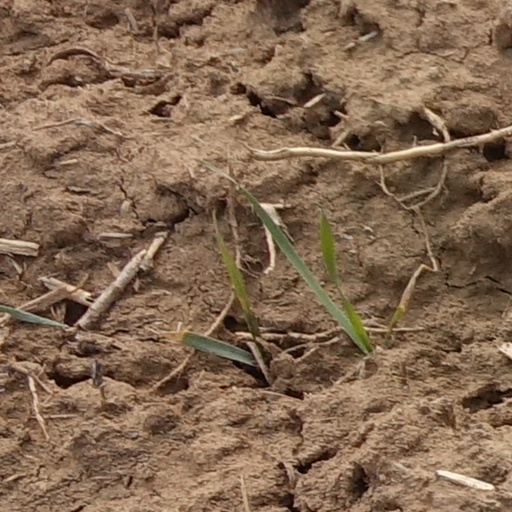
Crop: wheat